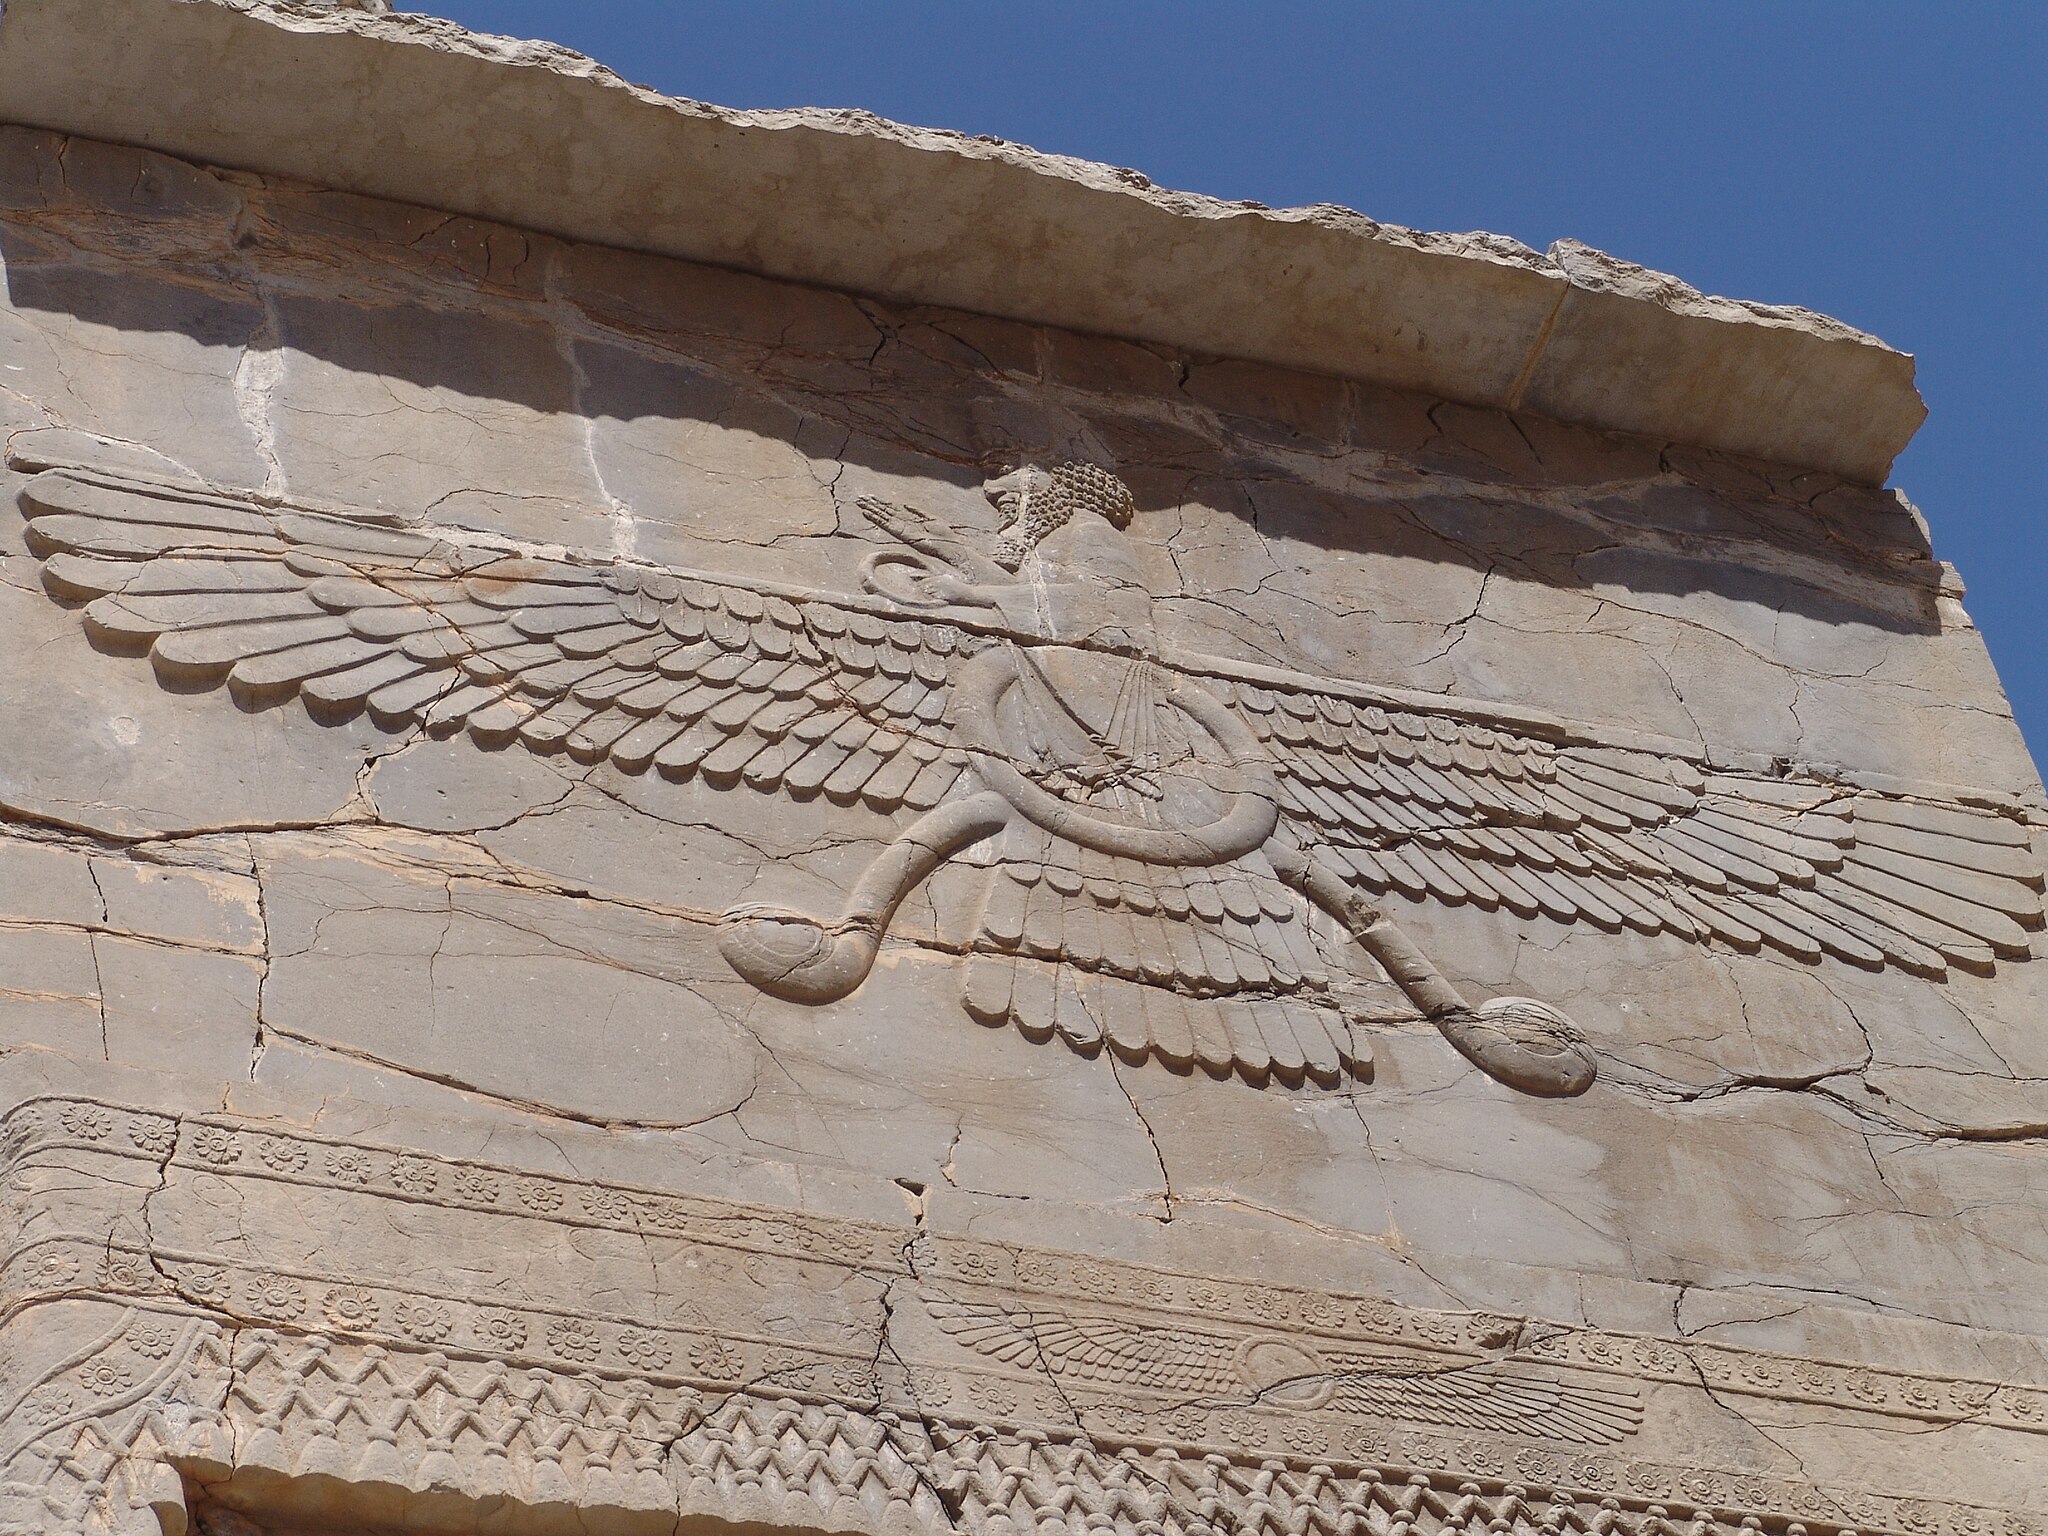
Title: Persepolis-Darafsh 1 (96)
Description: Persepolis
Date: 2008-03-21 11:46:54
Categories: GFDL, Taken with Sony DSC-F828, License migration redundant, Self-published work, Files with coordinates missing SDC location of creation, 2008 in Persepolis, Photos by Darafsh Kaviyani, Relief of Faravahar, Tripylon, Persepolis